Ralston, Nebraska

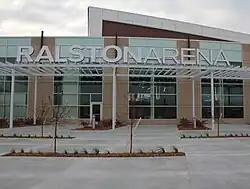
Ralston Arena

The Ralston Arena opened October 19, 2012 and serves as the home of the Omaha Lancers hockey team, the Omaha Beef indoor football team, and was the home of UNO Mavericks men's basketball team until Baxter Arena opened in 2015. On January 1, 2022, the arena's was officially renamed the Liberty First Credit Union Arena.